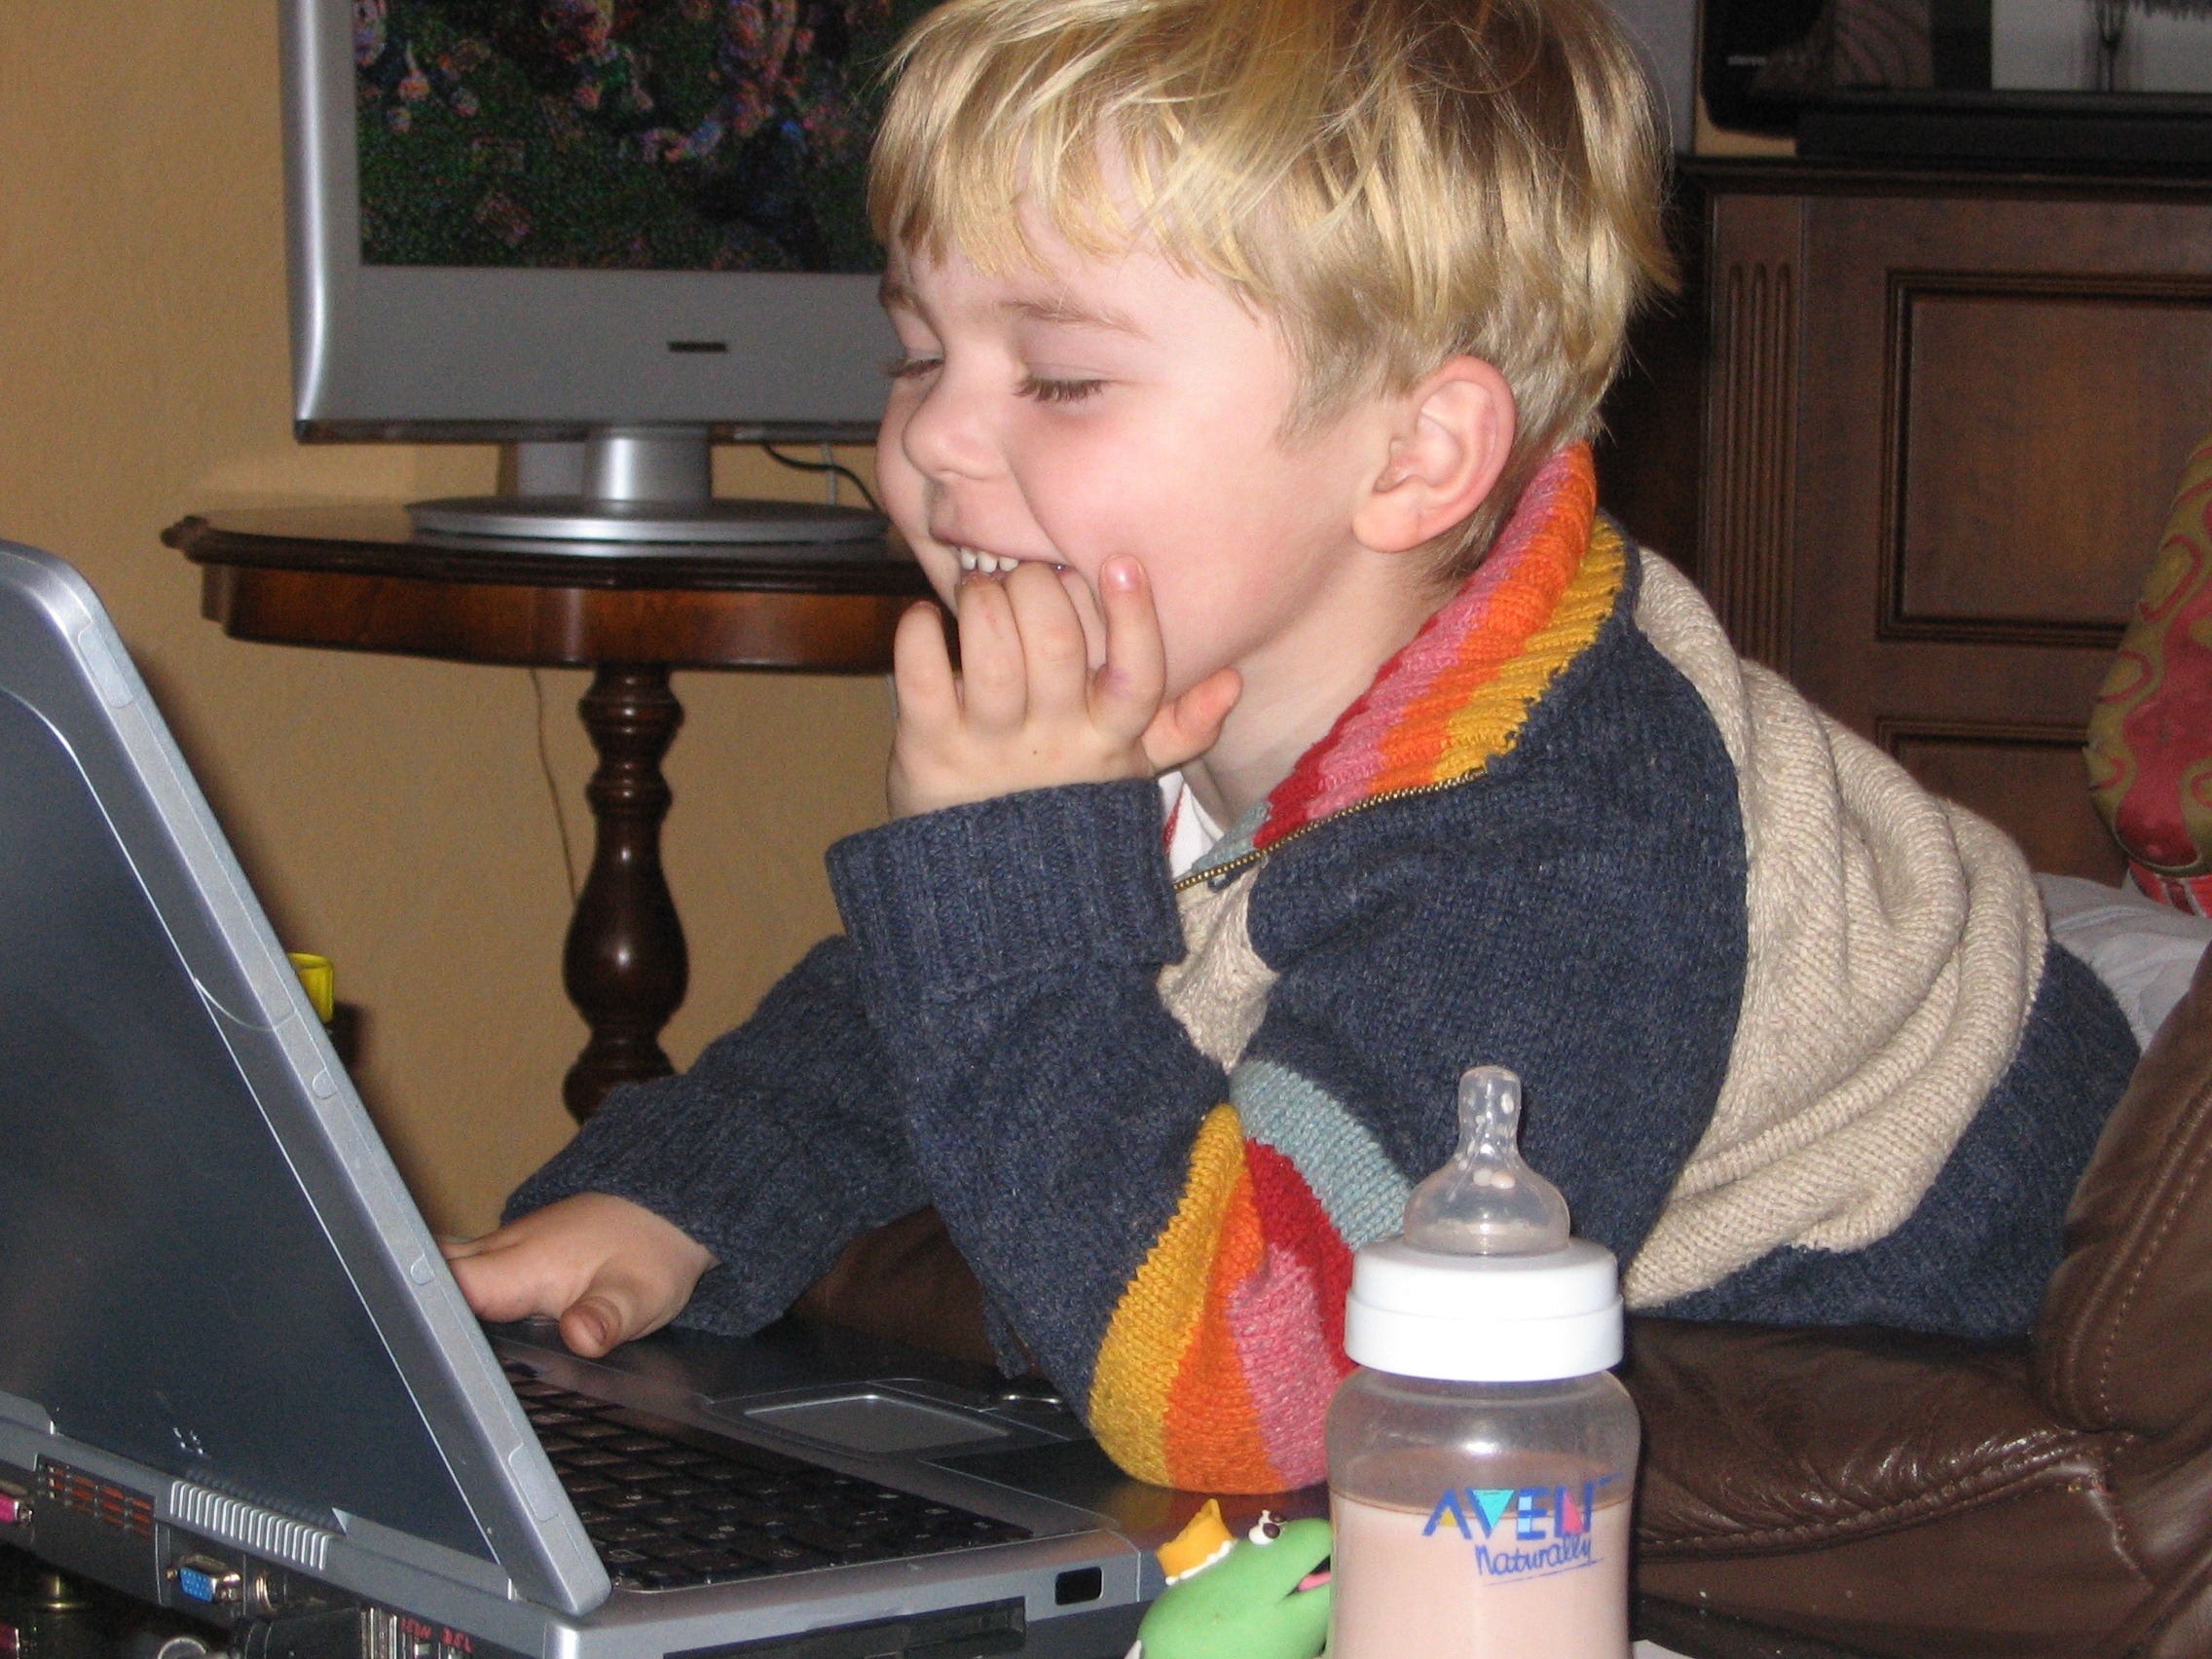
laptop, notebook, computer, person, play, boy, child, milk, fun, toddler, day, pc, human action